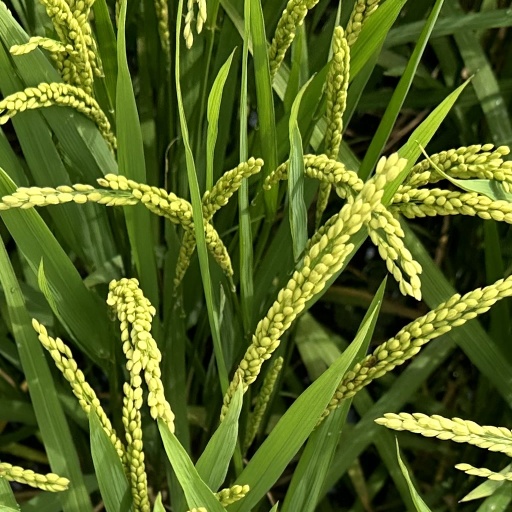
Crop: rice